William A. Bradfield

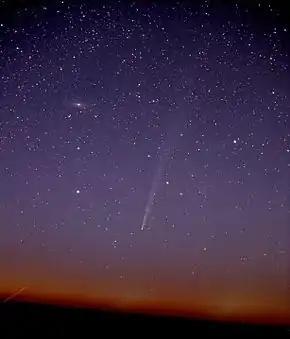
Comet C/2004 F4 (Bradfield) from Cactus Flats in NE Colorado, US.

Just over a year and 260 hours of searching later, he was rewarded with finding Comet Bradfield (C/1972 E1). Six comets followed in his first six years, and in 1987 the discovery of his 13th comet made him the most prolific comet-hunter of the 20th century. Eventually his count built to 18 comets after 3500 hours of searching, with the 18th and final comet discovery coming on 23 March 2004 when he was 76 years old.